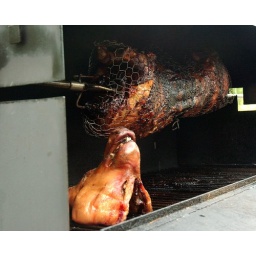
05 - the beast in the box